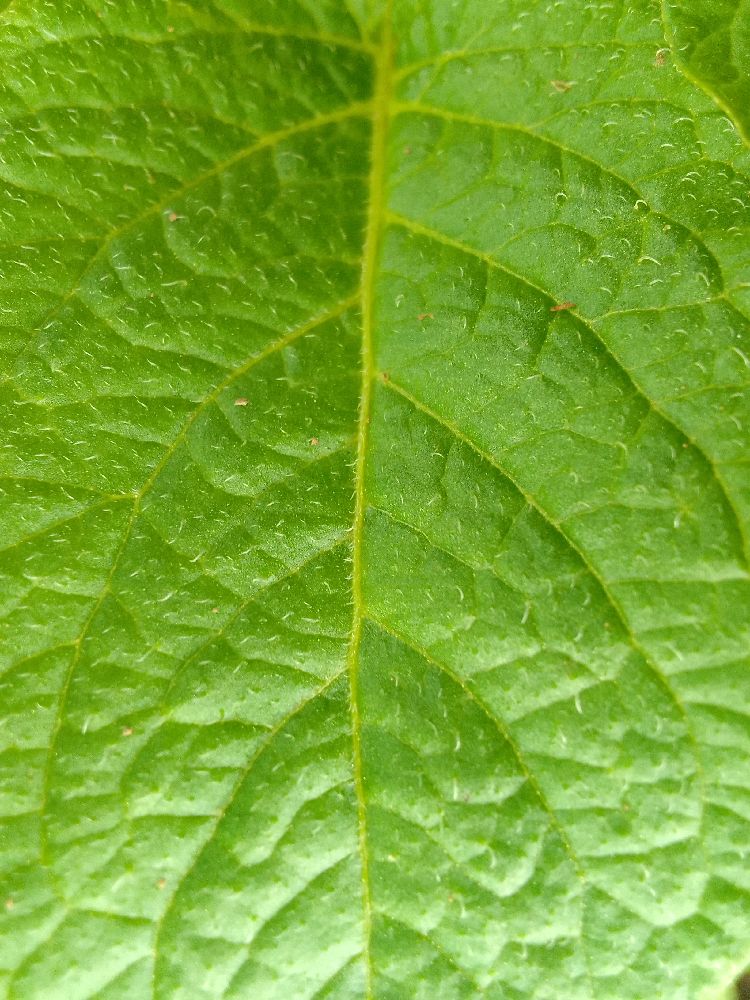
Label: Healthy